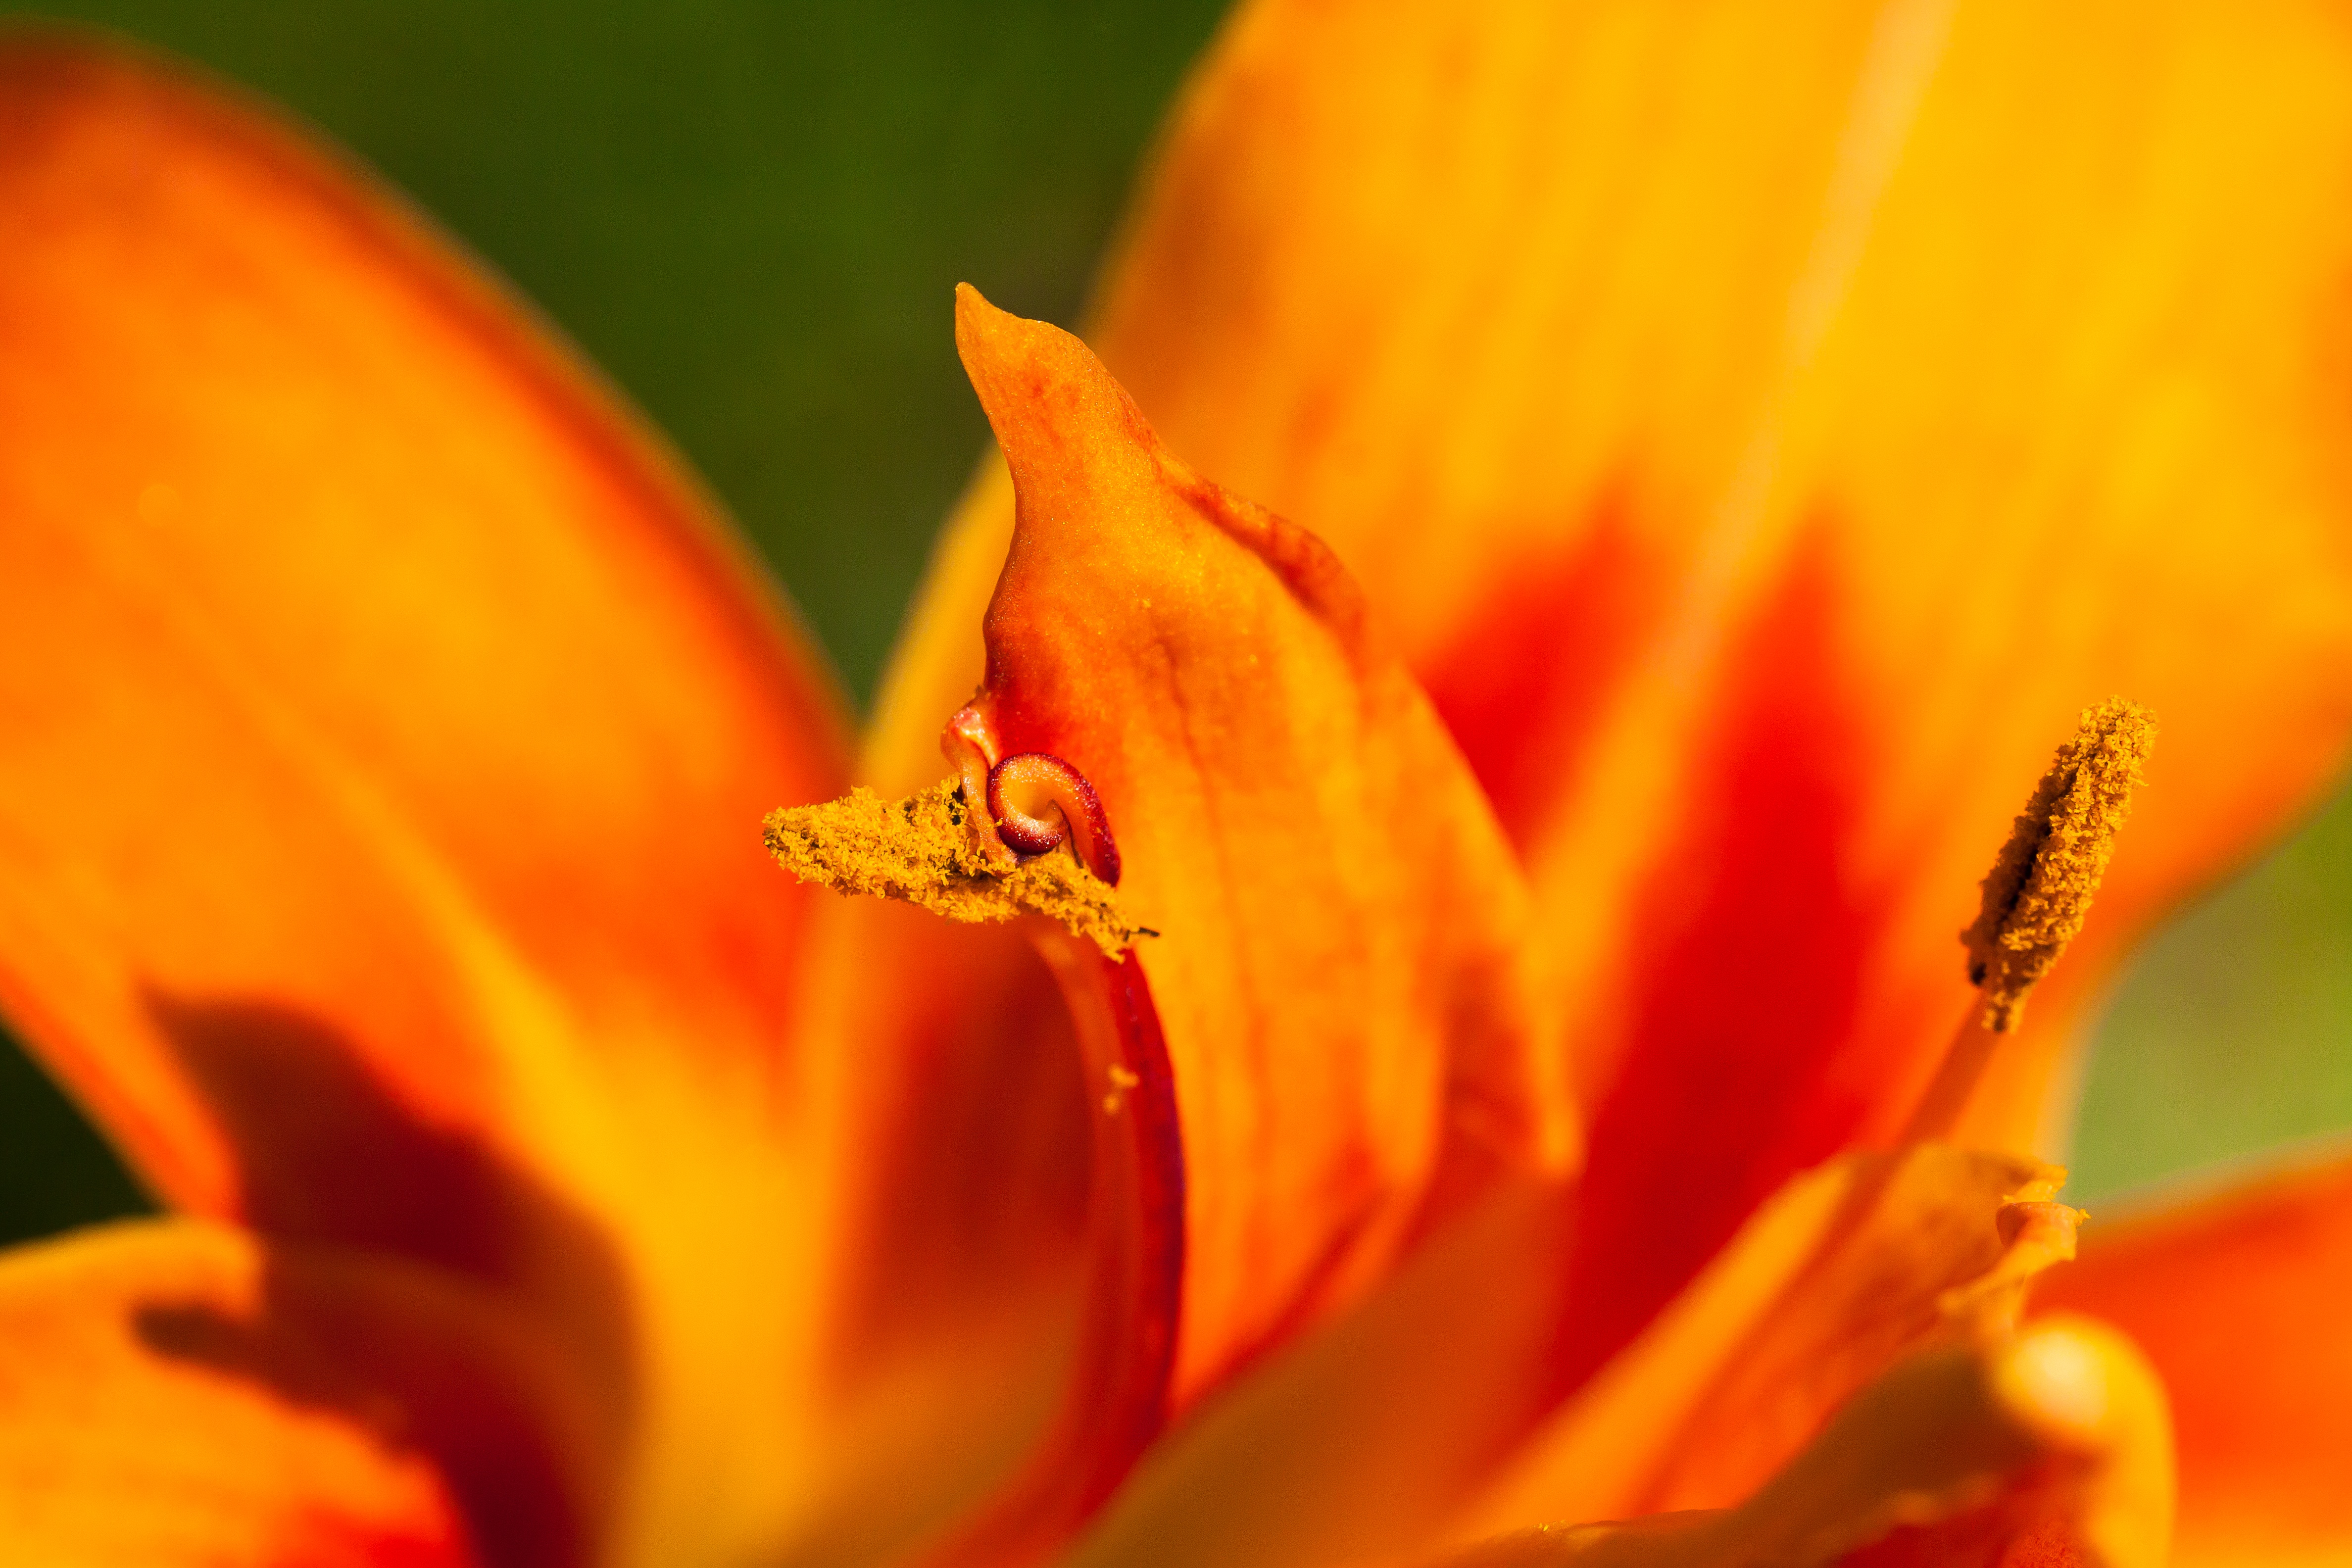
nature, blossom, plant, photography, sunlight, flower, petal, summer, orange, pollen, stamp, macro, yellow, flora, wildflower, close up, stamen, lily, nectar, daylily, back light, macro photography, hemerocallis, flowering plant, day lily plants, plant stem, land plant